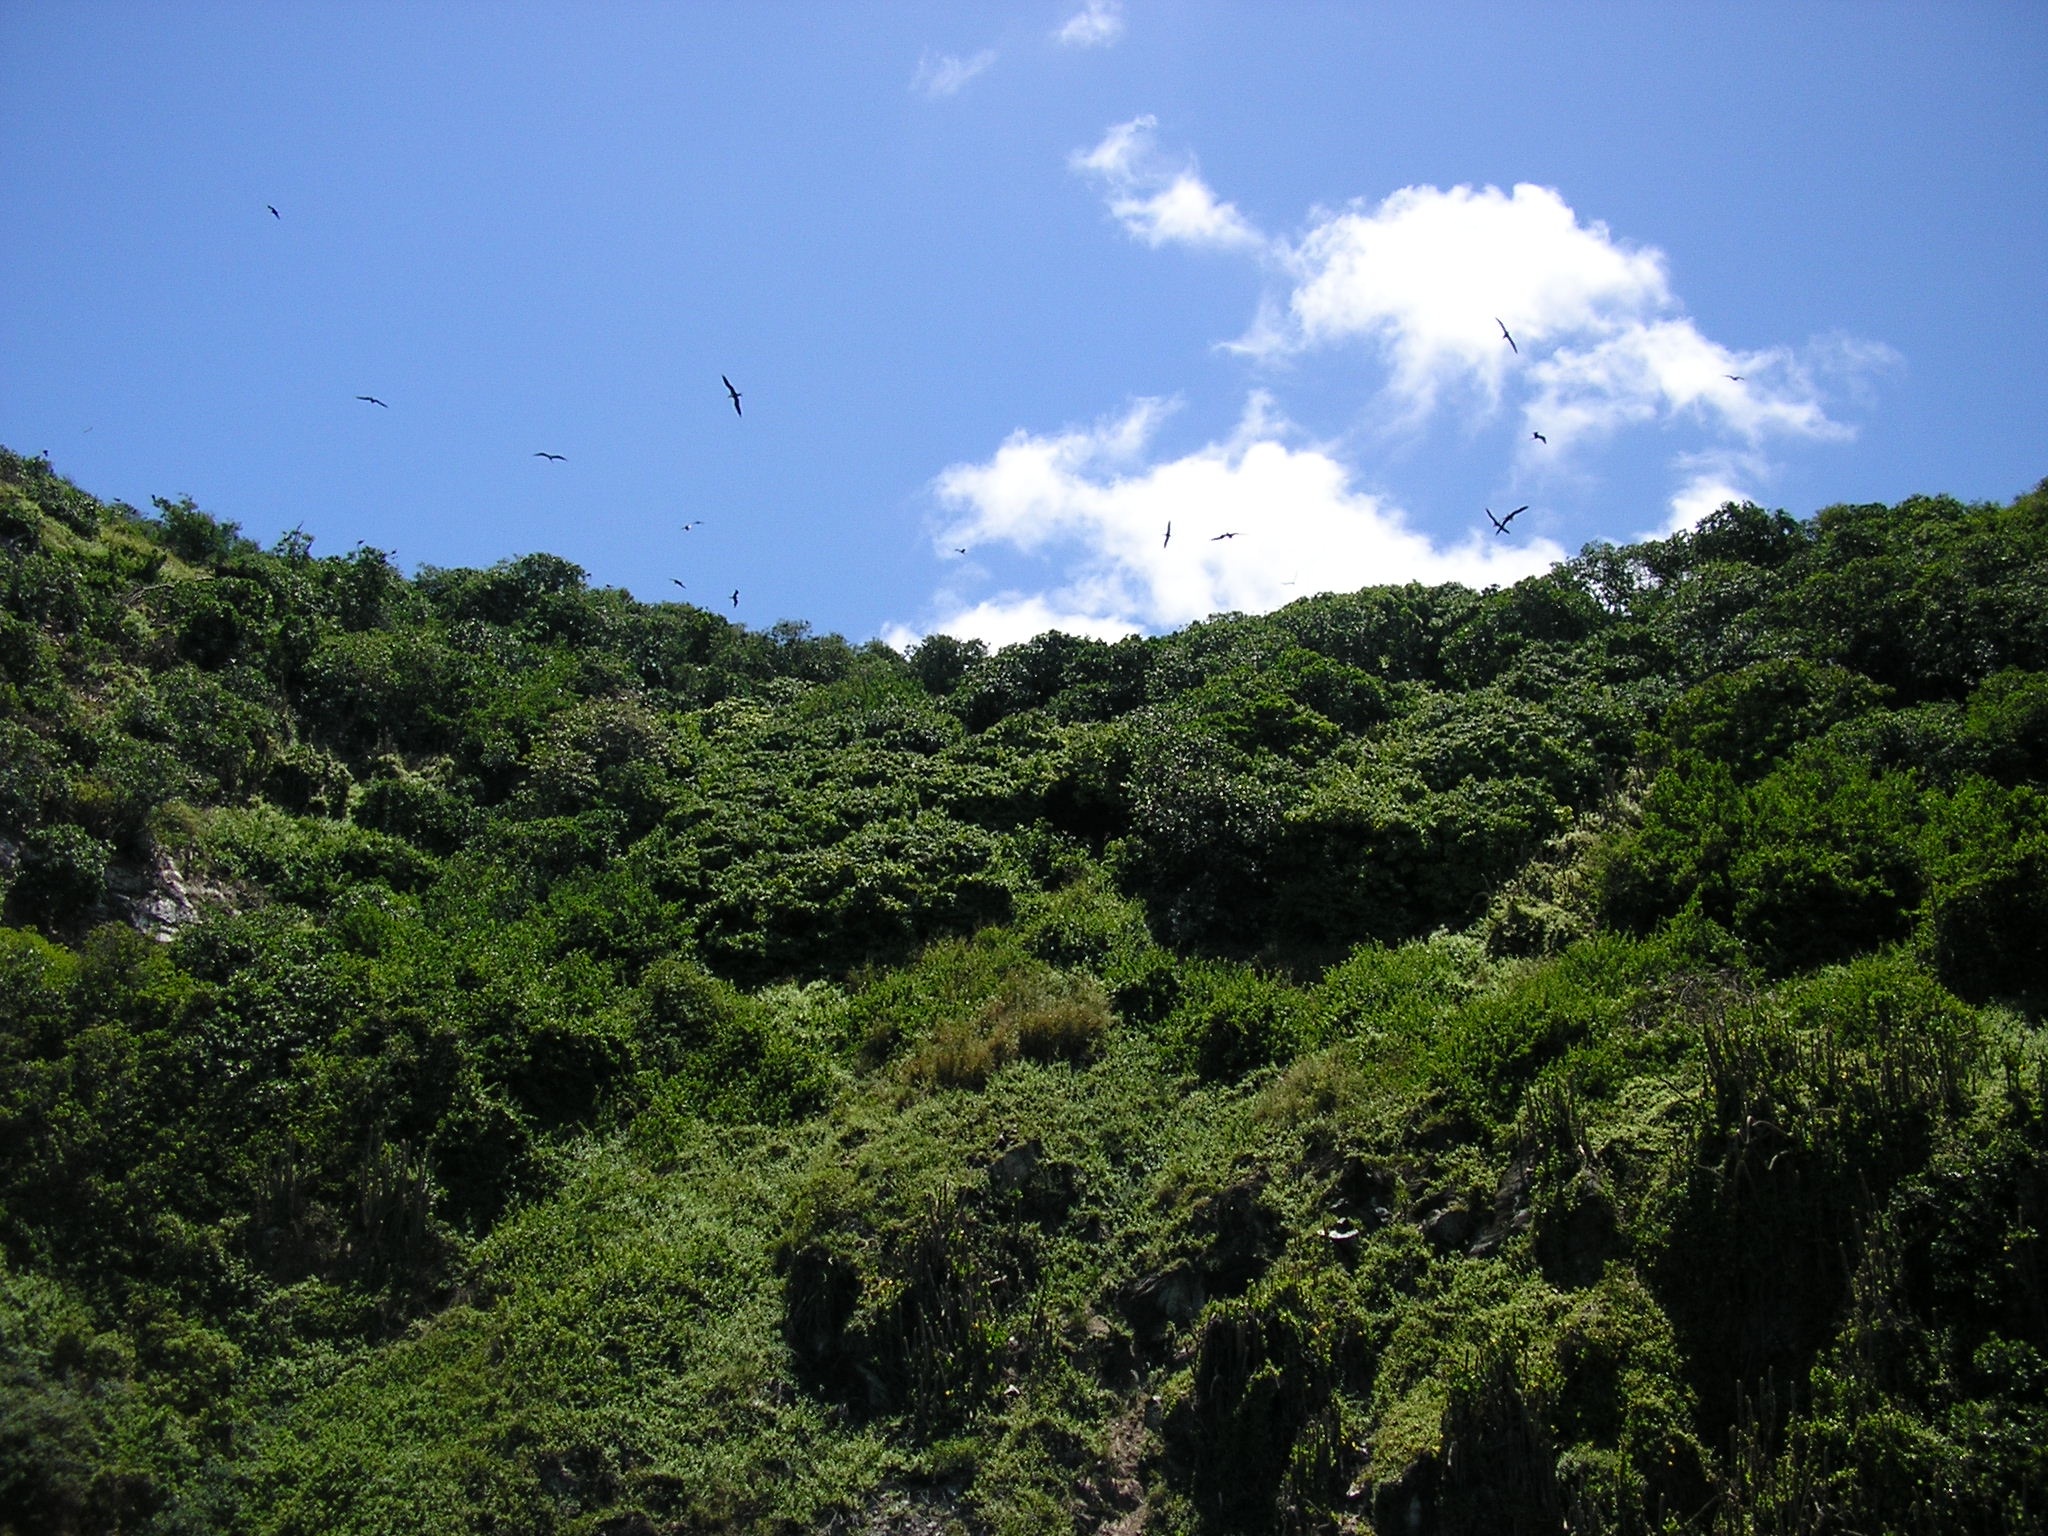
landscape, tree, nature, forest, mountain, sky, hill, jungle, scenic, scenery, ridge, greenery, birds, vegetation, rainforest, plateau, habitat, ecosystem, biome, tobago, natural environment, geographical feature